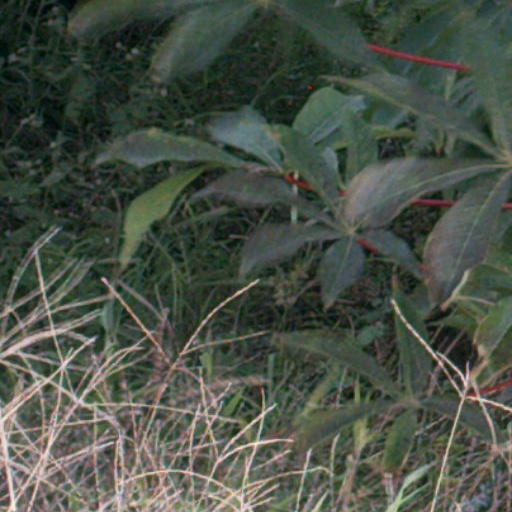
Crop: cassava